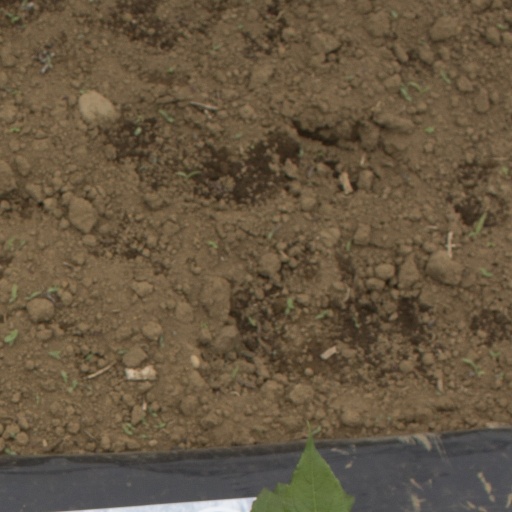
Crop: Jerusalem artichoke